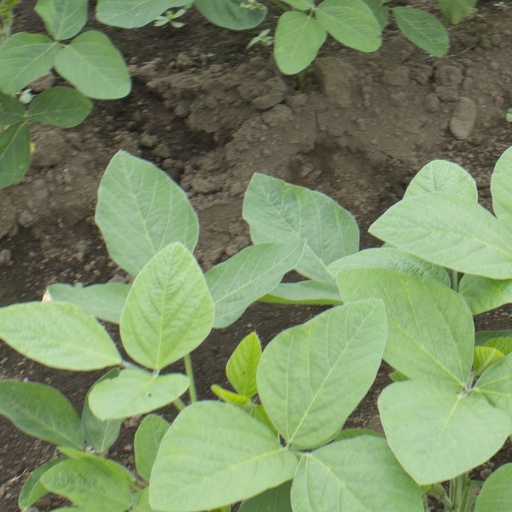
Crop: soybean